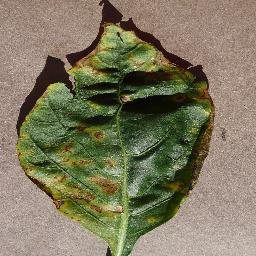
Label: Pepper,_bell___Bacterial_spot